2018 Progressive Conservative Party of Ontario leadership election

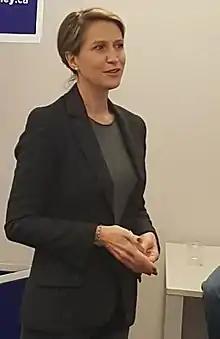
Caroline Mulroney

Tanya Granic Allen, 37, is a social conservative parental rights activist and the president of Parents As First Educators (PAFE), a group that opposes the province's new sex education curriculum. She also sits on the board of the Catholic Civil Rights League, a conservative Catholic lobby and advocacy group. She previously worked as a political staffer at Toronto City Hall for then Toronto City Councillor John Parker, and as a spokesperson for the Campaign Life Coalition.